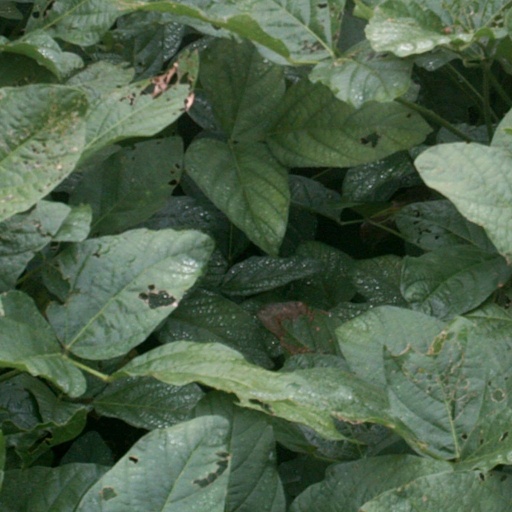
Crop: soybean